Zviad Gamsakhurdia

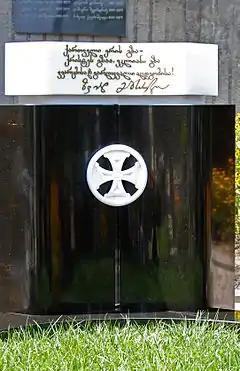
Gravestone of President Gamsakhurdia in Tbilisi.

As the Soviet leader Mikhail Gorbachev launched his "glasnost" reform which allowed for greater freedom of assembly, freedom of speech, and freedom of the press, the grass-roots political activism increased and eventually became commonplace in Georgia and other Soviet republics. In the spring of 1985, the Georgian Helsinki Group was restarted and in 1987, as Merab Kostava and other dissidents were released from prison, the dissident movement, which had been gaining steam, was strengthened by new leadership. Gamsakhurdia was attacked in the press as the authorities attempted to undermine the nationalist movement. In the context of "glasnost", the nationalist discourse among the intelligentsia was heightened, but still sharply divided on the issue of independence.